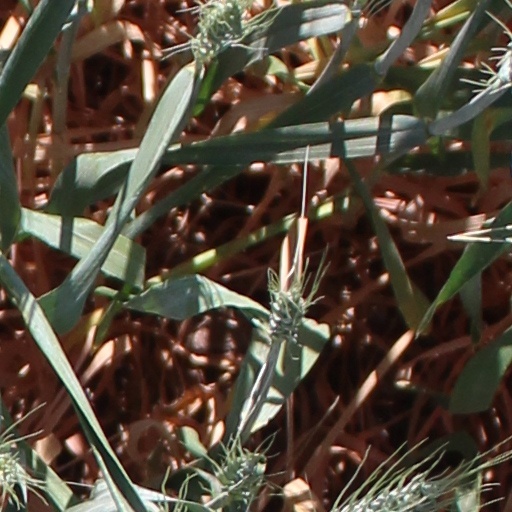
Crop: wheat